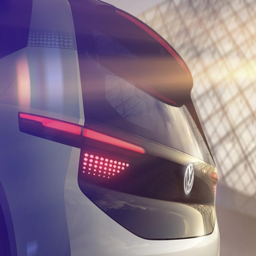
a new electric concept car